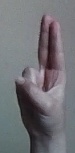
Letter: taa